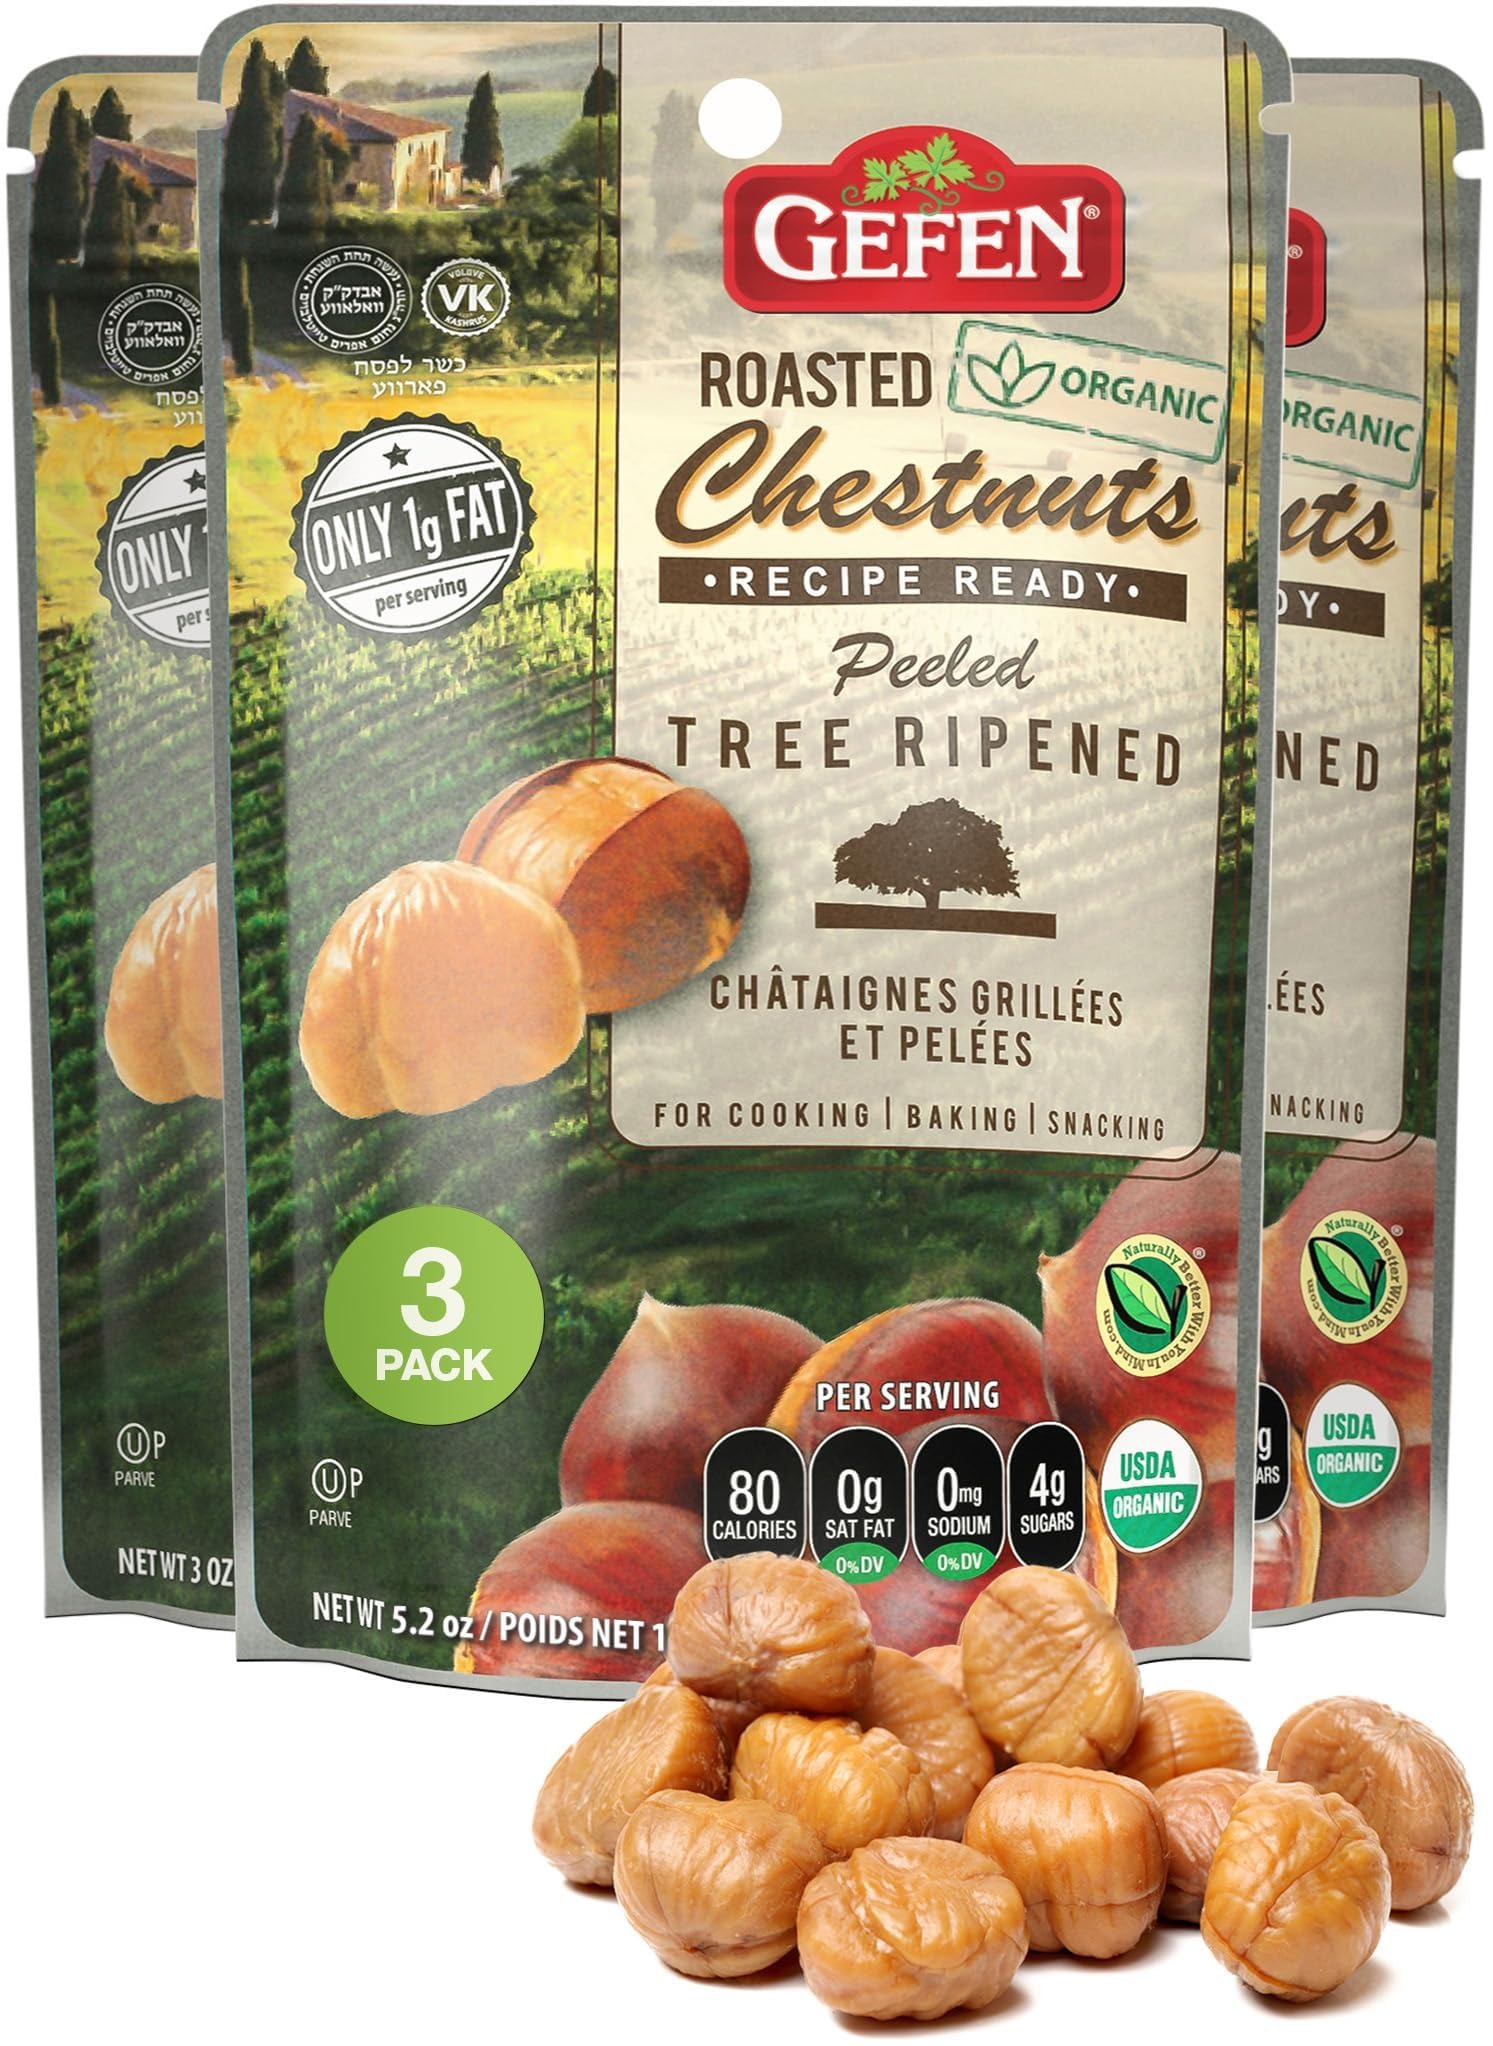
Item Name: Gefen Organic Whole Peeled and Roasted Chestnuts, 3oz (3 Pack) | Chestnuts Peeled and Ready to Eat | Great for Cooking & Baking | Gluten Free | Kosher
Bullet Point 1: 100% NATURAL - Gefen Organic Chestnuts are all natural with no artificial coloring or preservatives.
Bullet Point 2: READY TO EAT - Who can resist peeled and roasted chestnuts, delisciously fresh and moist and ready to eat straight out of the bag!
Bullet Point 3: VERSATILE - Gefen roasted chestnuts will elevate your recipes with the rich, nutty flavor of chestnuts. Whether it's hearty soups, delectable desserts, or the ultimate chestnut stuffing, our chestnuts are your secret ingredient for culinary success.
Bullet Point 4: BETTER FOR YOU - Our chestnuts are a nutritional powerhouse. They are a natural source of vitamin B, low in fat, vegan, gluten-free, and keto-friendly, making them a guilt-free addition to your diet.
Bullet Point 5: CERTIFIED - Gefen Chestnuts are Organic, Gluten Free, and Kosher for Year Round Use Including Passover
Value: 9.0
Unit: Ounce

Price: 8.99